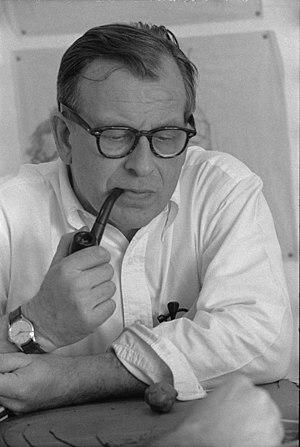
Charles Ormond Eames Jr., dit Charles Eames, est un designer, architecte et cinéaste américain, né le 17 juin 1907 à Saint-Louis et mort dans la même ville le 21 août 1978. Il a principalement travaillé avec sa femme Ray Eames au sein du Eames Office.
Eero Saarinen est un architecte et designer américain d'origine finlandaise né le 20 août 1910 à Kirkkonummi et mort le 1ᵉʳ septembre 1961 à Ann Arbor.